Moorish idol

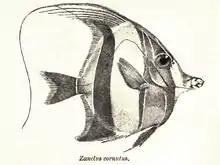
by Sir Francis Day, 1889

The Moorish idol's body is highly laterally compressed and disc-like in shape with a tube-like snout and small bony protuberances above the eyes in adults. The mouth is small and has many long, bristle like teeth. There are no spines or serrations on the preoperculum or caudal peduncle. The dorsal fin is supported by 6 or 7 spines, which are elongated into a long filament which resembles a whip, and between 39 and 45 soft rays. The anal fin contains 3 spines and between 31 and 37 soft rays. The maximum published total length is , although is more typical. They have a white background color, with two wide black vertical bands on the body with a yellow patch on the posterior end of the body and a yellow saddle on the snout. The caudal fin is black with a white margin.